The Other Darker Ned

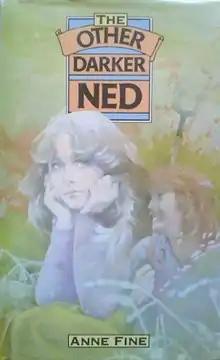
First edition (publ. Methuen)

The Other, Darker Ned is a 1979 novel written by author Anne Fine. The story is about a girl called Ione who hears her blind father, Professor Muffet, complaining to his secretary that she only ever 'mopes' and he wishes that she would do something. She then goes to an Oxfam shop and is shocked when she learns about poverty in India.